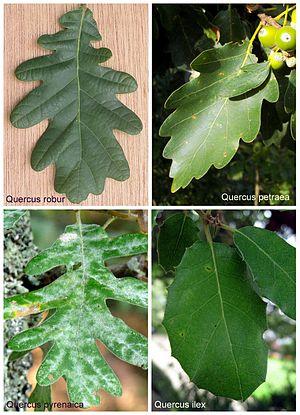
Feuille de Quercus robur, petraea, ilex et pyreneica
Le Chêne des Pyrénées, chêne tauzin, appelé simplement tauzin, ou encore chêne brosse, ou chêne noir, est une espèce d'arbre monoïque à feuillage caduc de la famille des fagacées.
Le chêne pédonculé est une espèce d'arbres à feuillage caduc originaire des régions tempérées d'Europe, appartenant à la famille des Fagacées. Son fruit est porté par un long pédoncule.